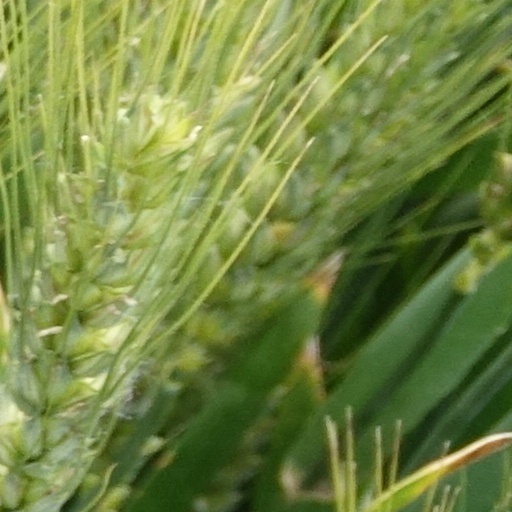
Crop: wheat